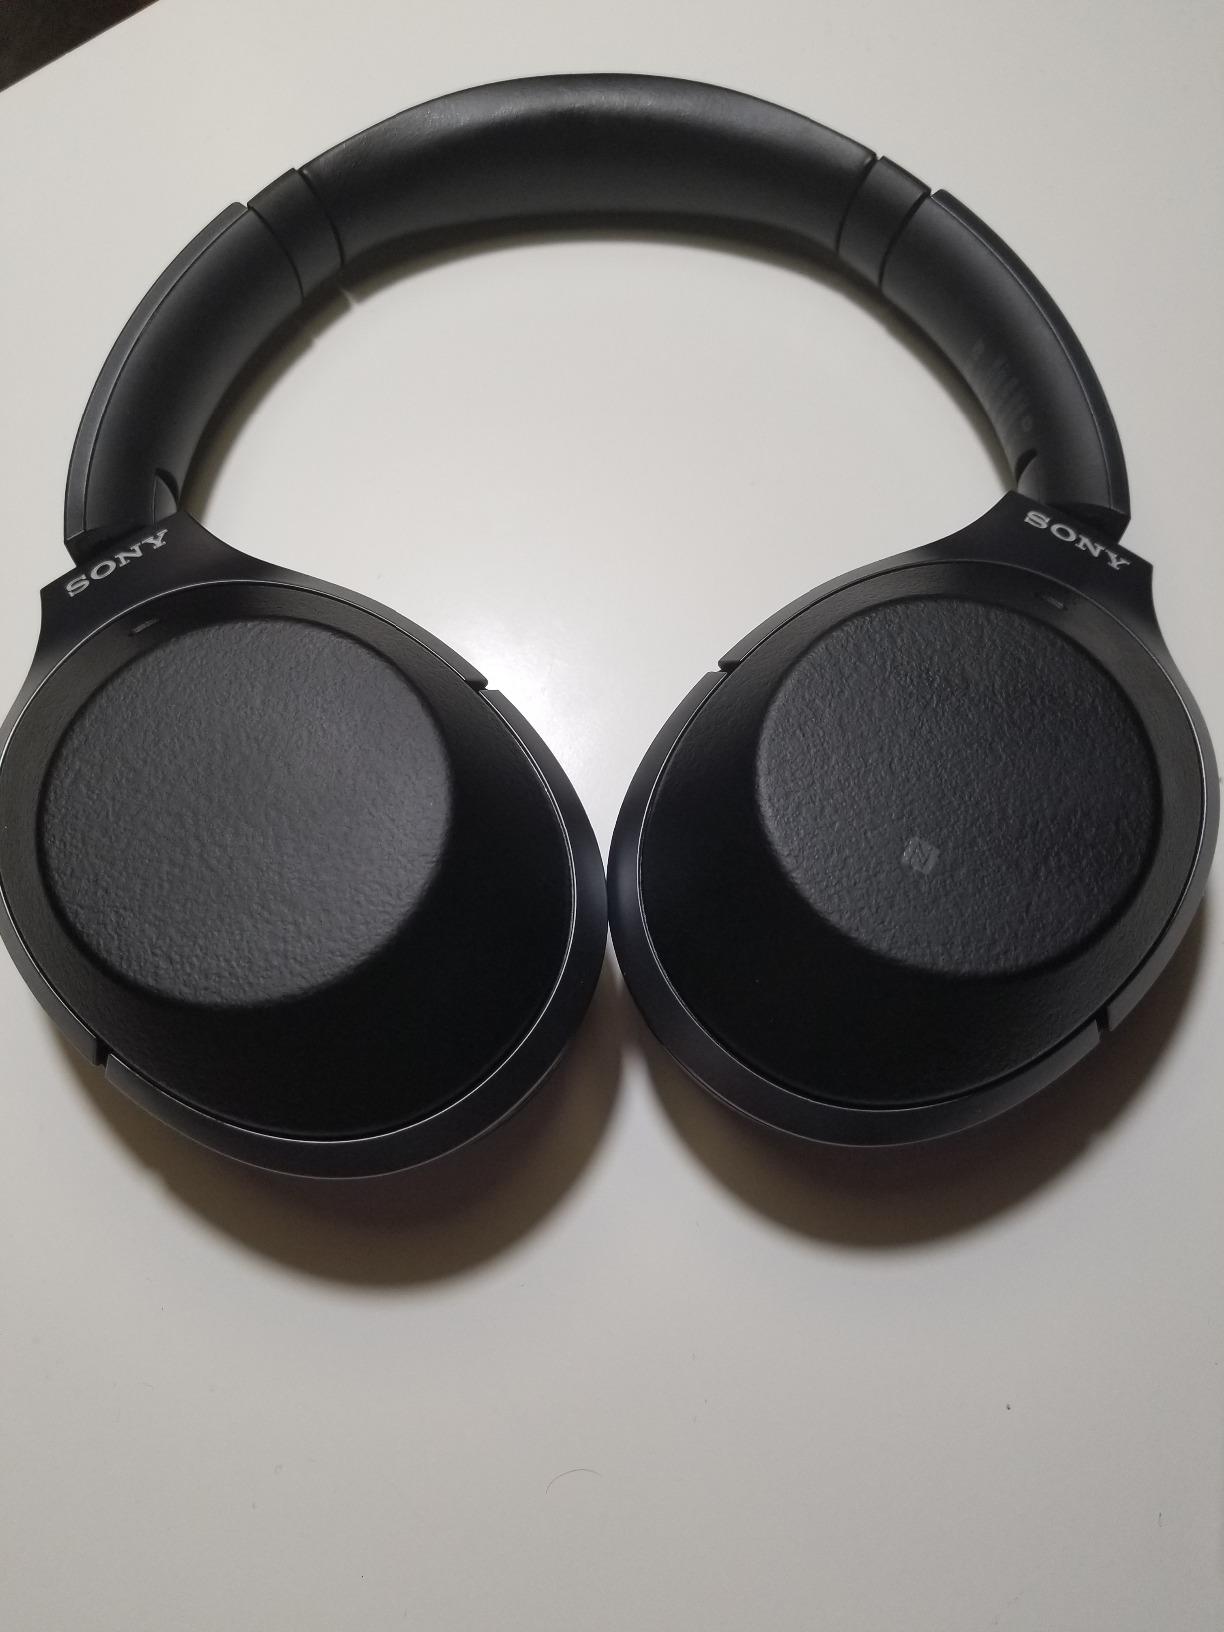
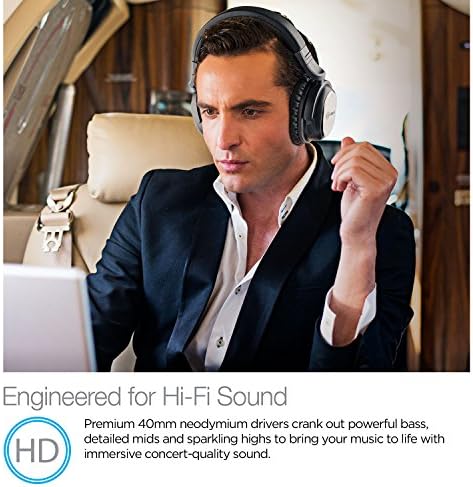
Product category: headphones
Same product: no